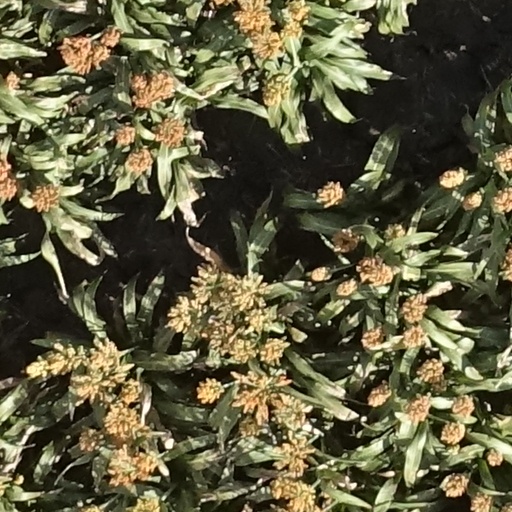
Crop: sorghum